Our Lady of Montserrat Church, Madrid

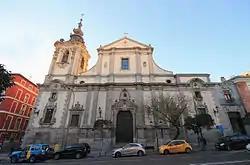

The Church of Our Lady of Montserrat is a Baroque-style, Roman Catholic church in central Madrid, Spain.